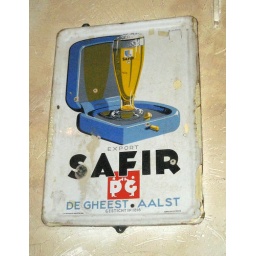
Beer sign in a great bar in Brugge, Belgium.